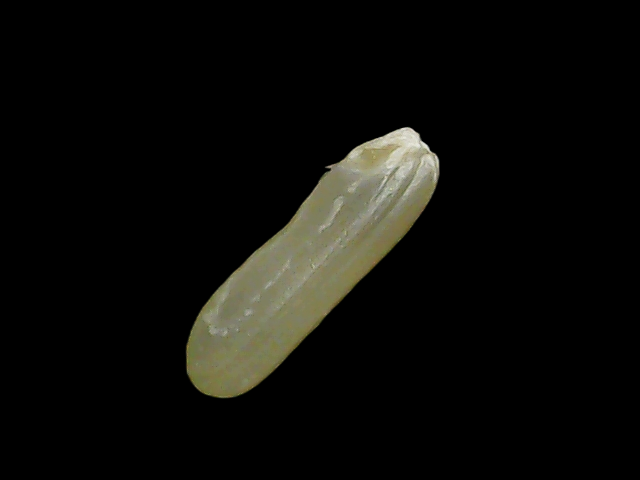
Rice variety: Binadhan19